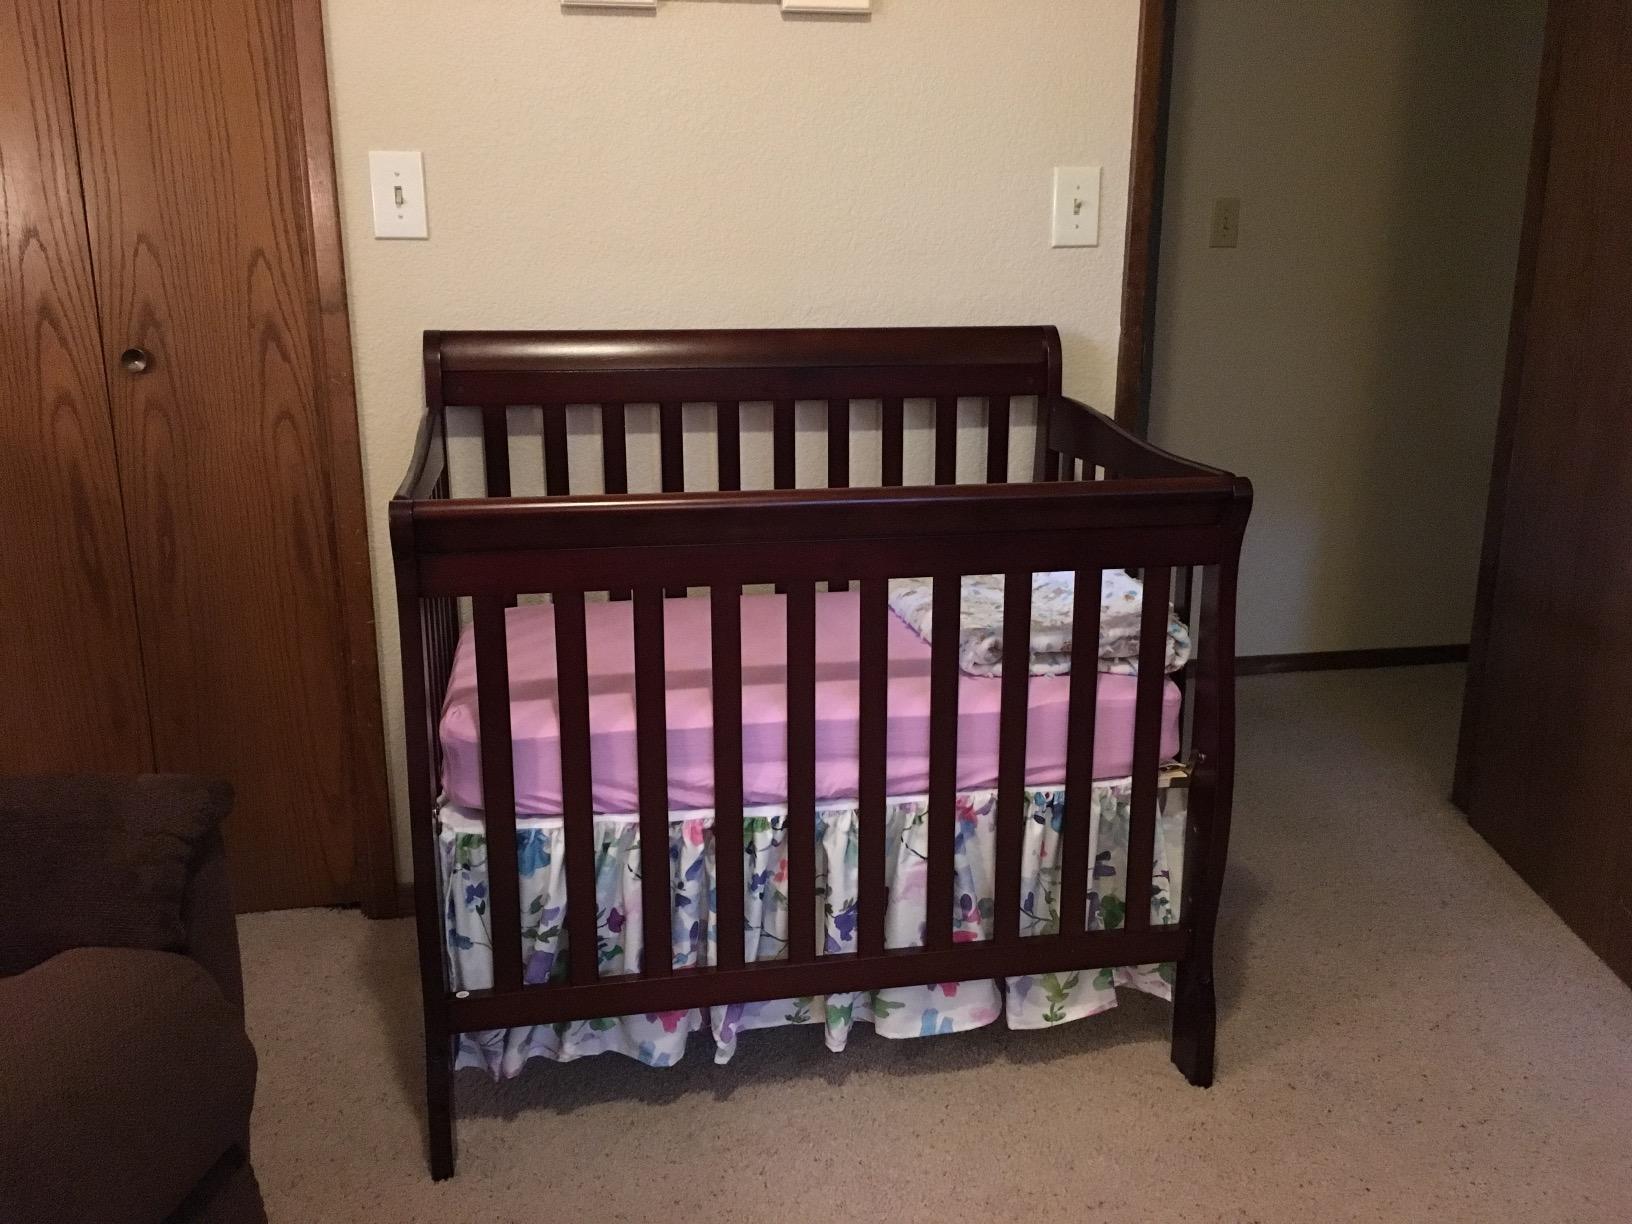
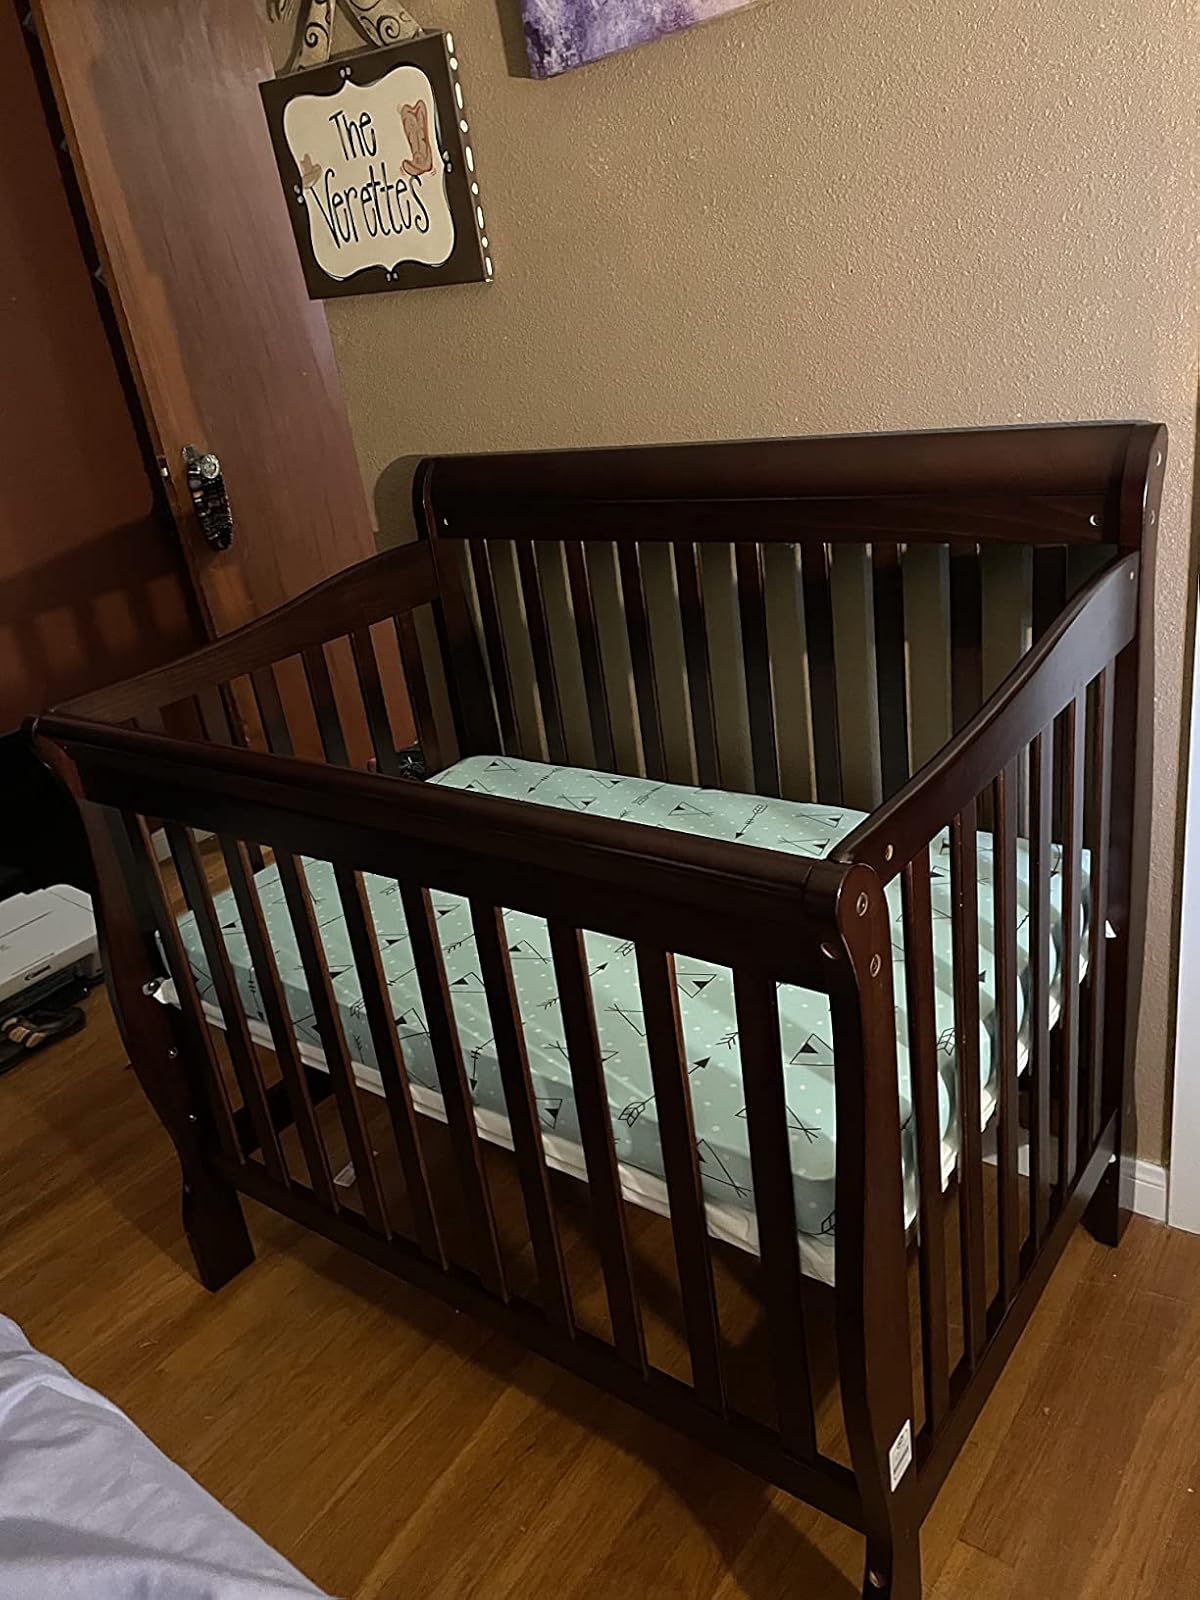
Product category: products_crib
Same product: yes